Greek War of Independence

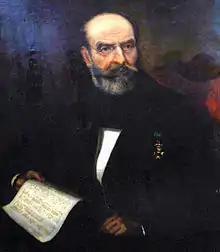
Nikolaos Mantzaros' most popular work is the music for "Hymn to Liberty", whose first and second stanzas became the national anthem in 1865

The Chios massacre shocked all of Europe and further increased public sympathy for the Greek cause. The Greeks avenged the massacre on the night of 18 June 1822, when the Ottoman fleet were busy celebrating the end of the sacred Muslim holiday of Ramadan, which the Greek fleet under Admiral Konstantinos Kanaris and Andreas Pipinos took advantage of to launch a fire ship attack. As Kara Ali's ship was brightly lit as befitting the Kapitan Pasha, a fire ship under Kanaris was able to strike his ship, causing the Ottoman flagship to blow up. Of the 2,286 or so aboard the flagship, only 180 survived, but many of the dead were Chians enslaved by Kara Ali, who was planning on selling them on the slave markets when he reached Constantinople.